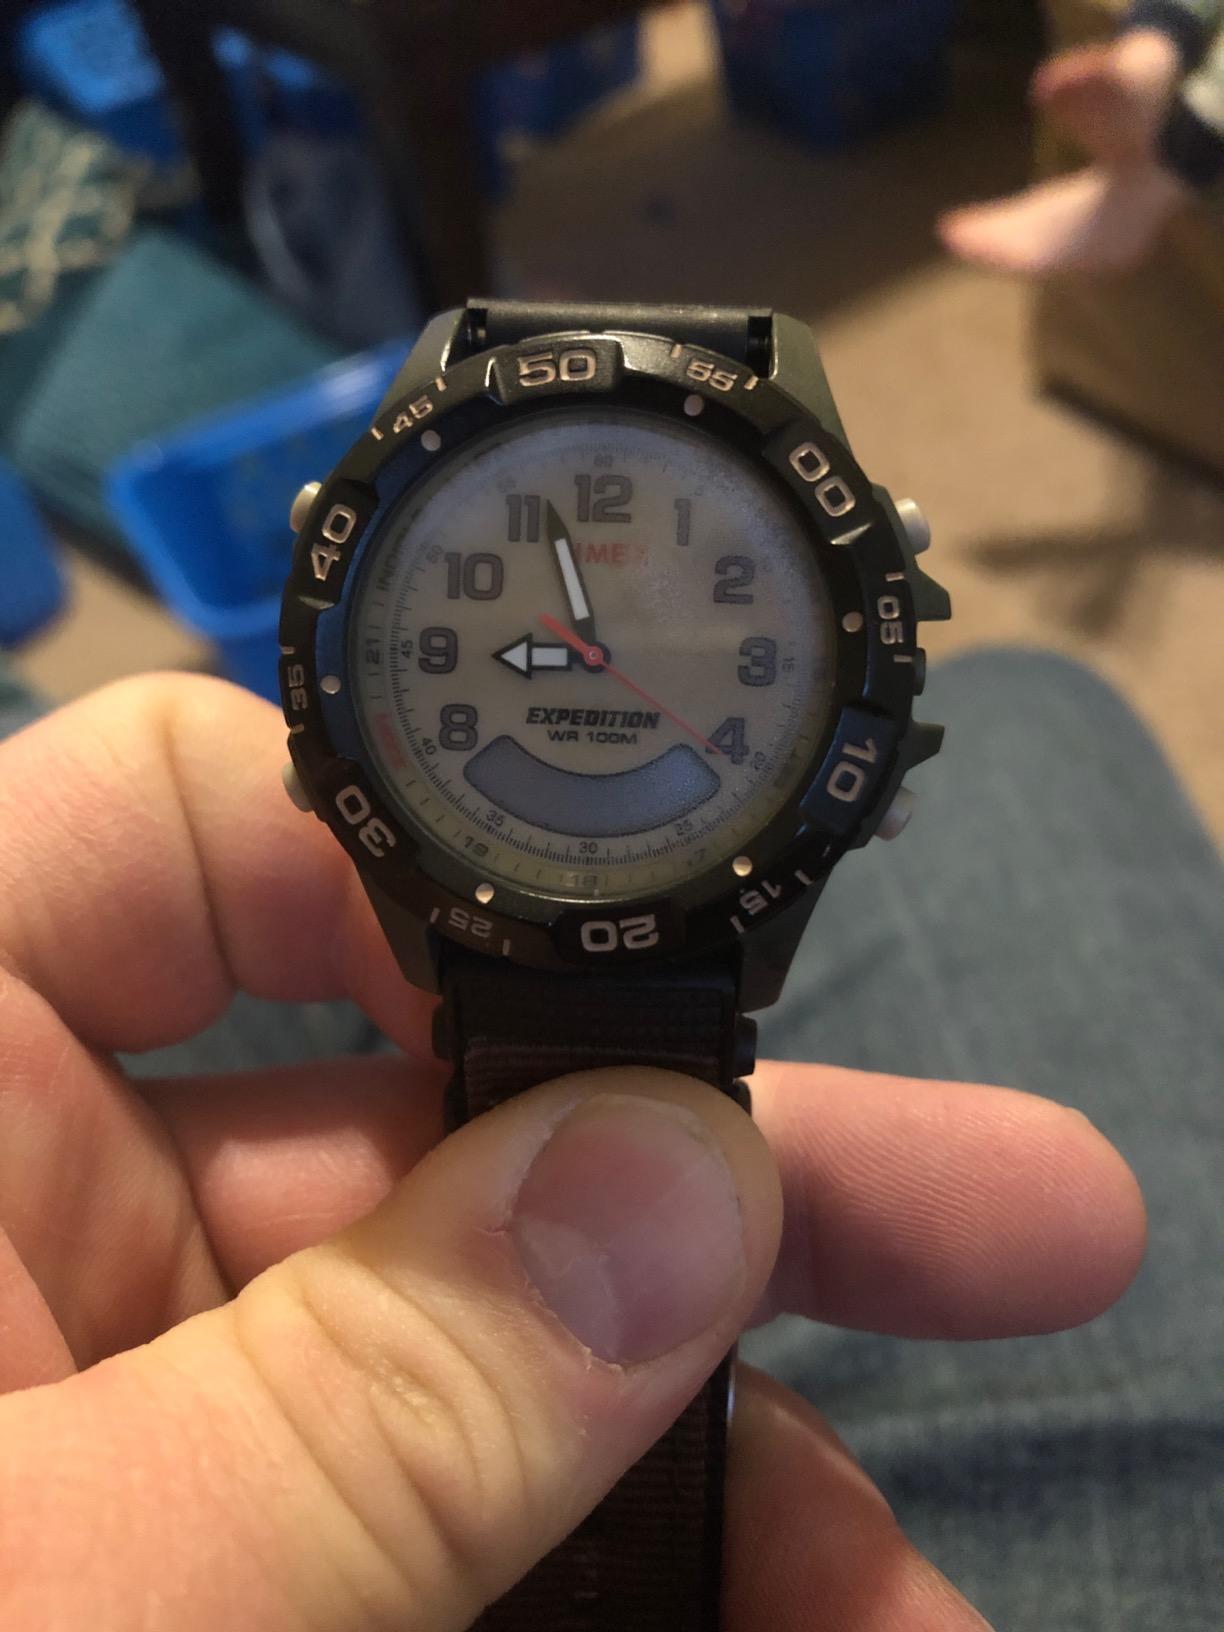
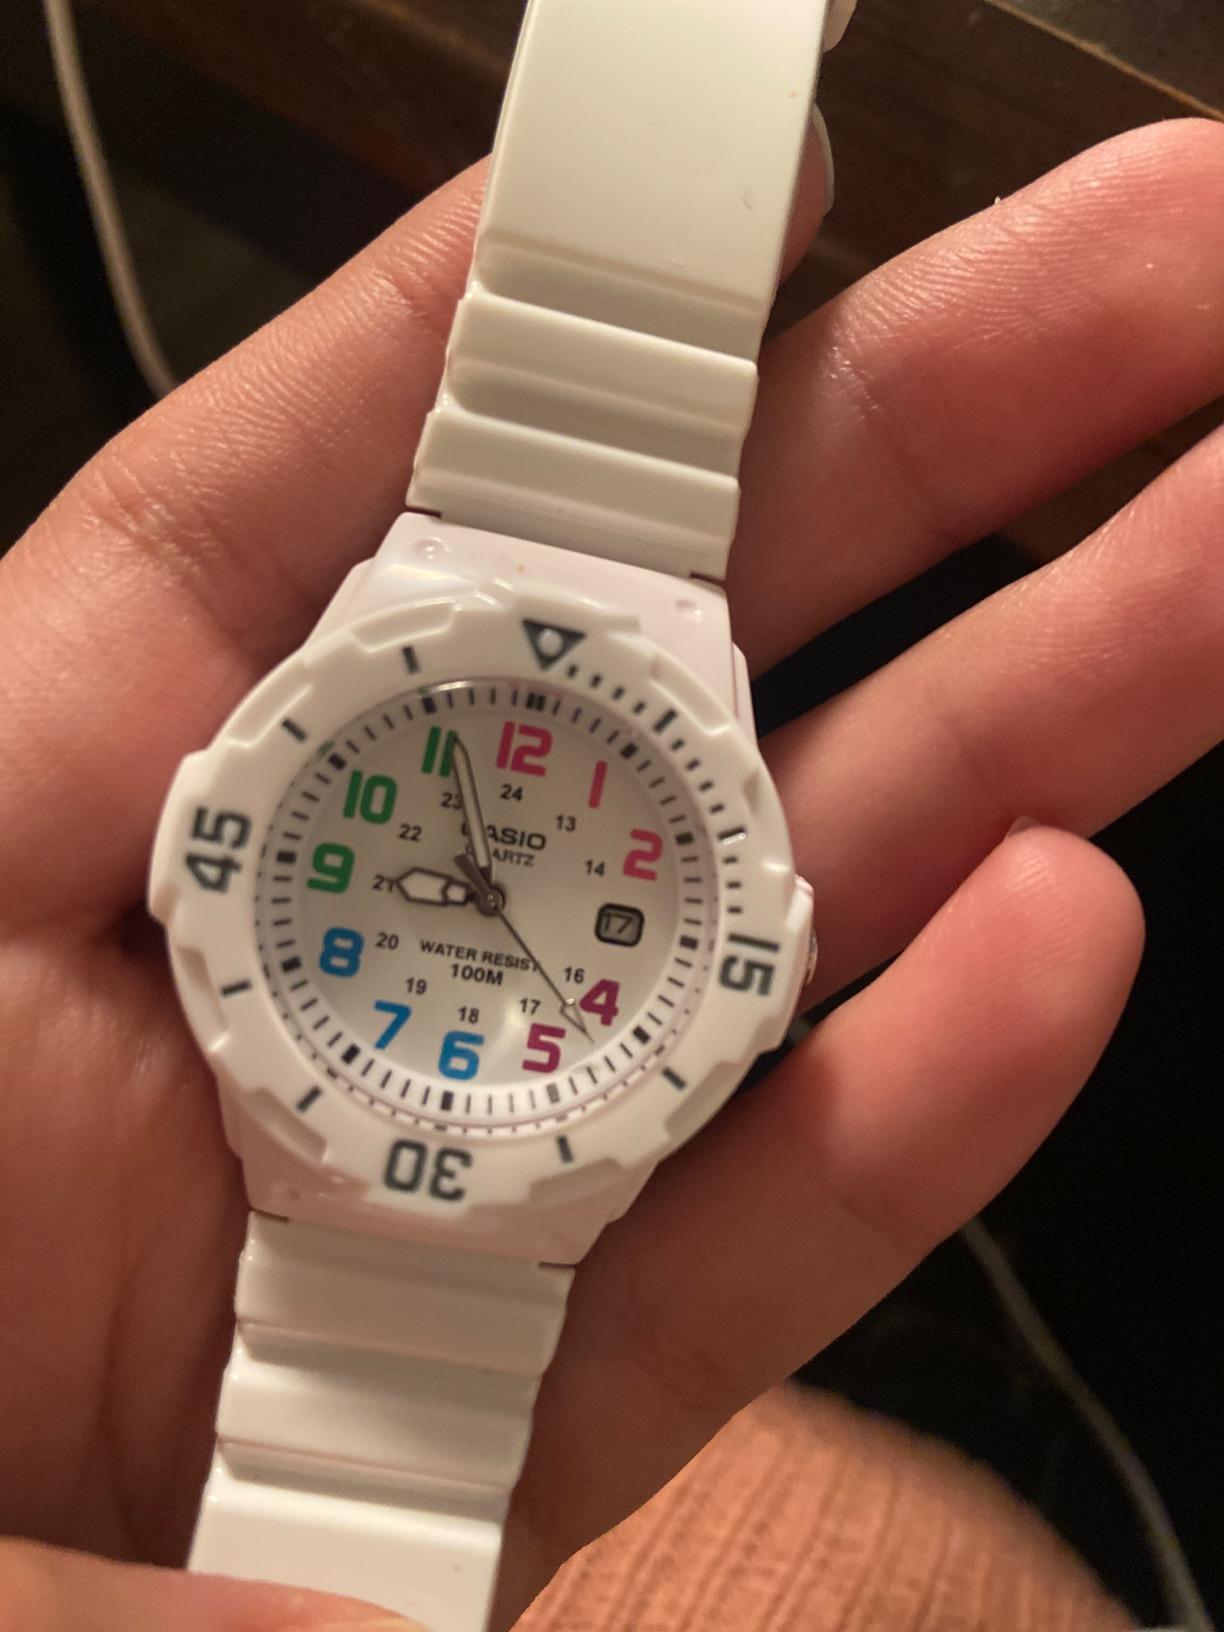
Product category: accessories_watch
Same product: no